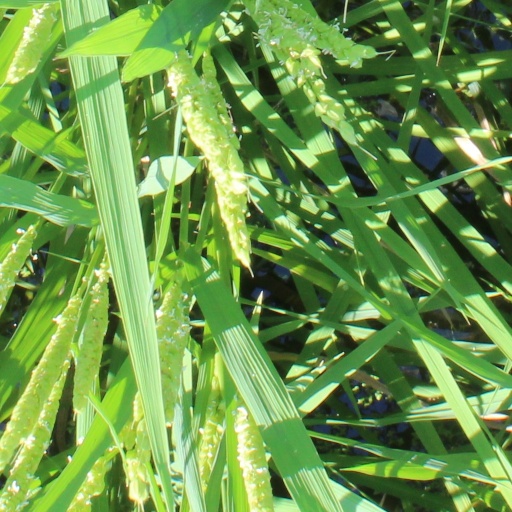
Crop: rice